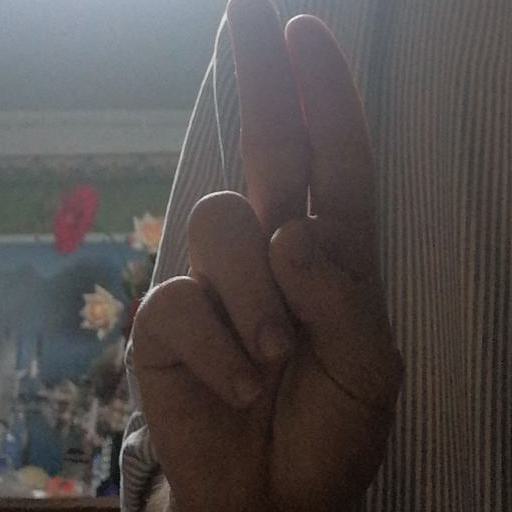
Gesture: two_up